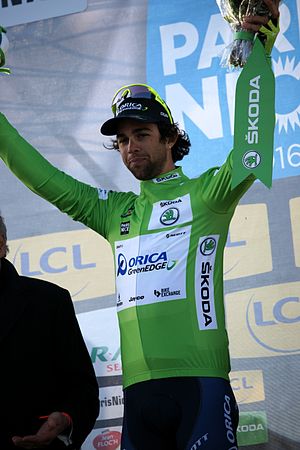
Paris-Nice 2016 / Trøjernes fordeling gennem løbet
Paris-Nice 2016 var den 74. udgave af cykelløbet Paris-Nice. Det traditionsrige etapeløb var det andet arrangement på UCI's World Tour-kalender i 2016 og begyndte 6. og sluttede 13. marts 2016. Den tredje etape blev annulleret efter 93 kilometer på grund af snevejr. Geraint Thomas blev den samlede vinder af løbet.